Punta Cana

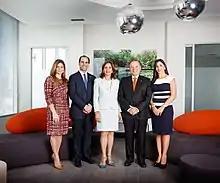
Frank Rainieri with his family.

In 1979, the Hotel Puntacana was built and then in 1984, the Punta Cana International Airport was inaugurated, while more infrastructures such as highways were developed. In 1993, construction began on the Marina de Punta Cana Resort & Club marina. In 1996, the Dominican designer Óscar de la Renta and the Spanish singer Julio Iglesias joined the project. In 2000, the first of the residential community developments began and six years later Tortuga Bay opened.